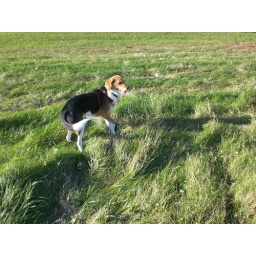
Lucy, my Jackabee dog running around at the farm